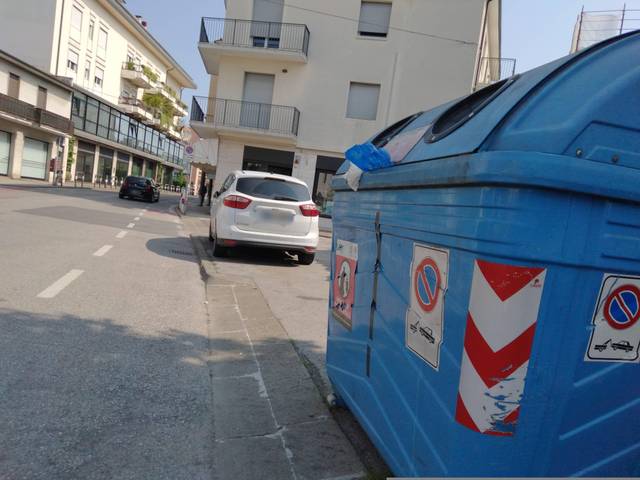
Region: Italy
Coordinates: 45.555, 11.556